Raju Lama

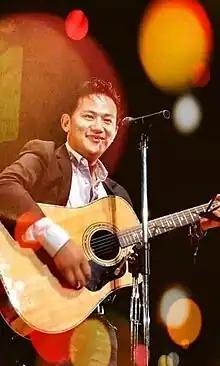
Lama in 2015

Raju Lama (born 16 March 1978) is a Nepalese singer-songwriter and an Everester. He is the main singer of the musical band Mongolian Heart. His work involves songs in Nepali, Tibetan, Tamang and other languages. Lama is currently based in the US and Nepal. He is one of the coaches in "The Voice of Nepal".